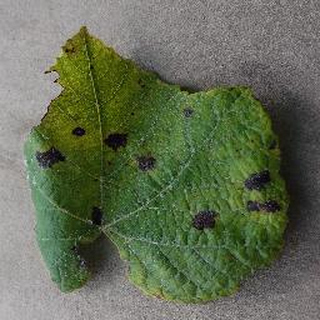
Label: grape_leaf_blight